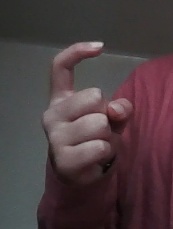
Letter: ra